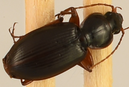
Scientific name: Synuchus impunctatus
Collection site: Bartlett Experimental Forest NEON (BART), plot BART_066